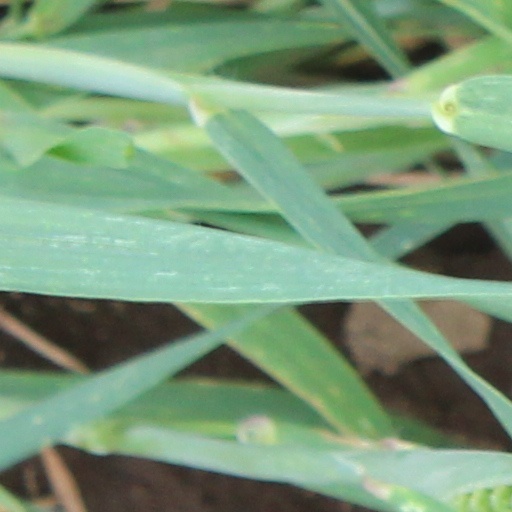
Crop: wheat